1919 Auckland Rugby League season

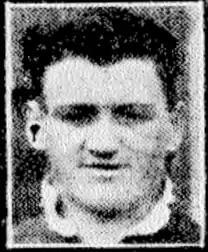
Craddock Dufty debuted for Newton

Nelson Bass debuted for Newton. He was selected for New Zealand in the same year and played 7 matches for them from 1919 to 1921. He would ultimately play 20 games for Newton before transferring to Marist in 1922 where he played 24 games over 2 seasons and then moved once more to City Rovers where he played 44 games over 4 seasons before suffering a career ending knee injury. Bass also played 21 games for Auckland and 2 for Auckland Province.